Don S. Davis

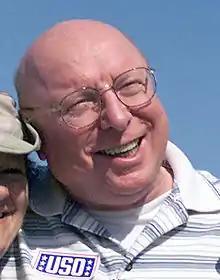
Davis in 2001

Donald Sinclair Davis (August 4, 1942 – June 29, 2008) was an American character actor best known for playing General George Hammond in the television series "Stargate SG-1" (1997–2007), and earlier for playing Major Garland Briggs on the television series "Twin Peaks" (1990–1991) and Captain William Scully in "The X-Files". In animation, he was also known as Wild Bill in the 2003 direct-to-video animated movie "" and its 2004 sequel, "". He was also a theater professor, painter, and United States Army captain.